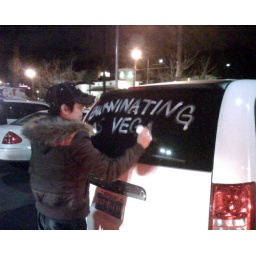
The Top Gun line rode in style after Lucinda decorated our van with shoe polish cheer.